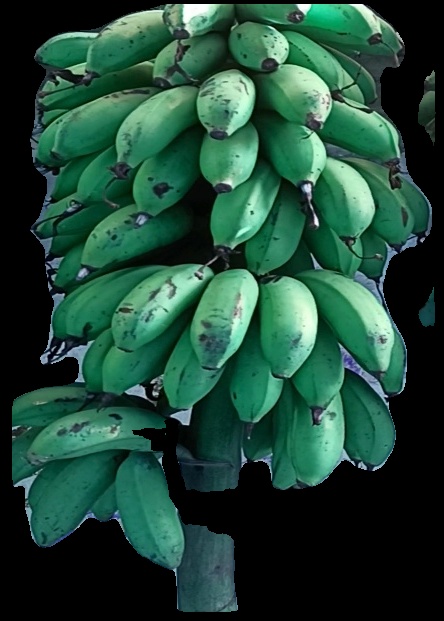
Variety: rasbale
Grade: grade2